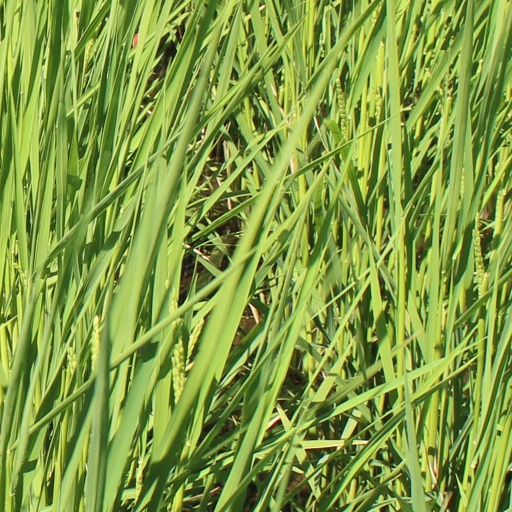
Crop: rice